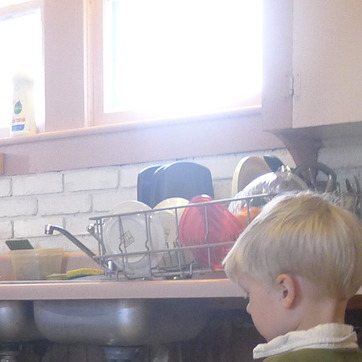
Material: plastic